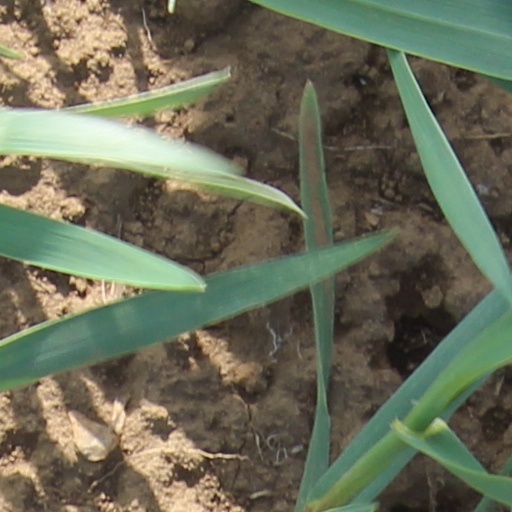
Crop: wheat